Lippmann electrometer

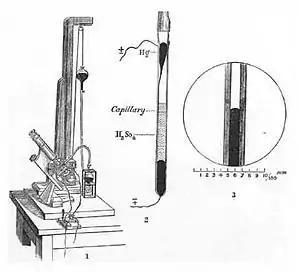
Drawing of a Lippmann electrometer

A Lippmann electrometer is a device for detecting small rushes of electric current and was invented by Gabriel Lippmann in 1873.